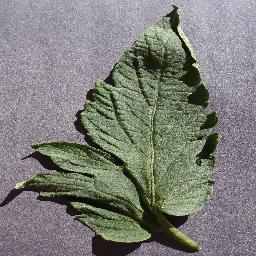
Label: Tomato___healthy